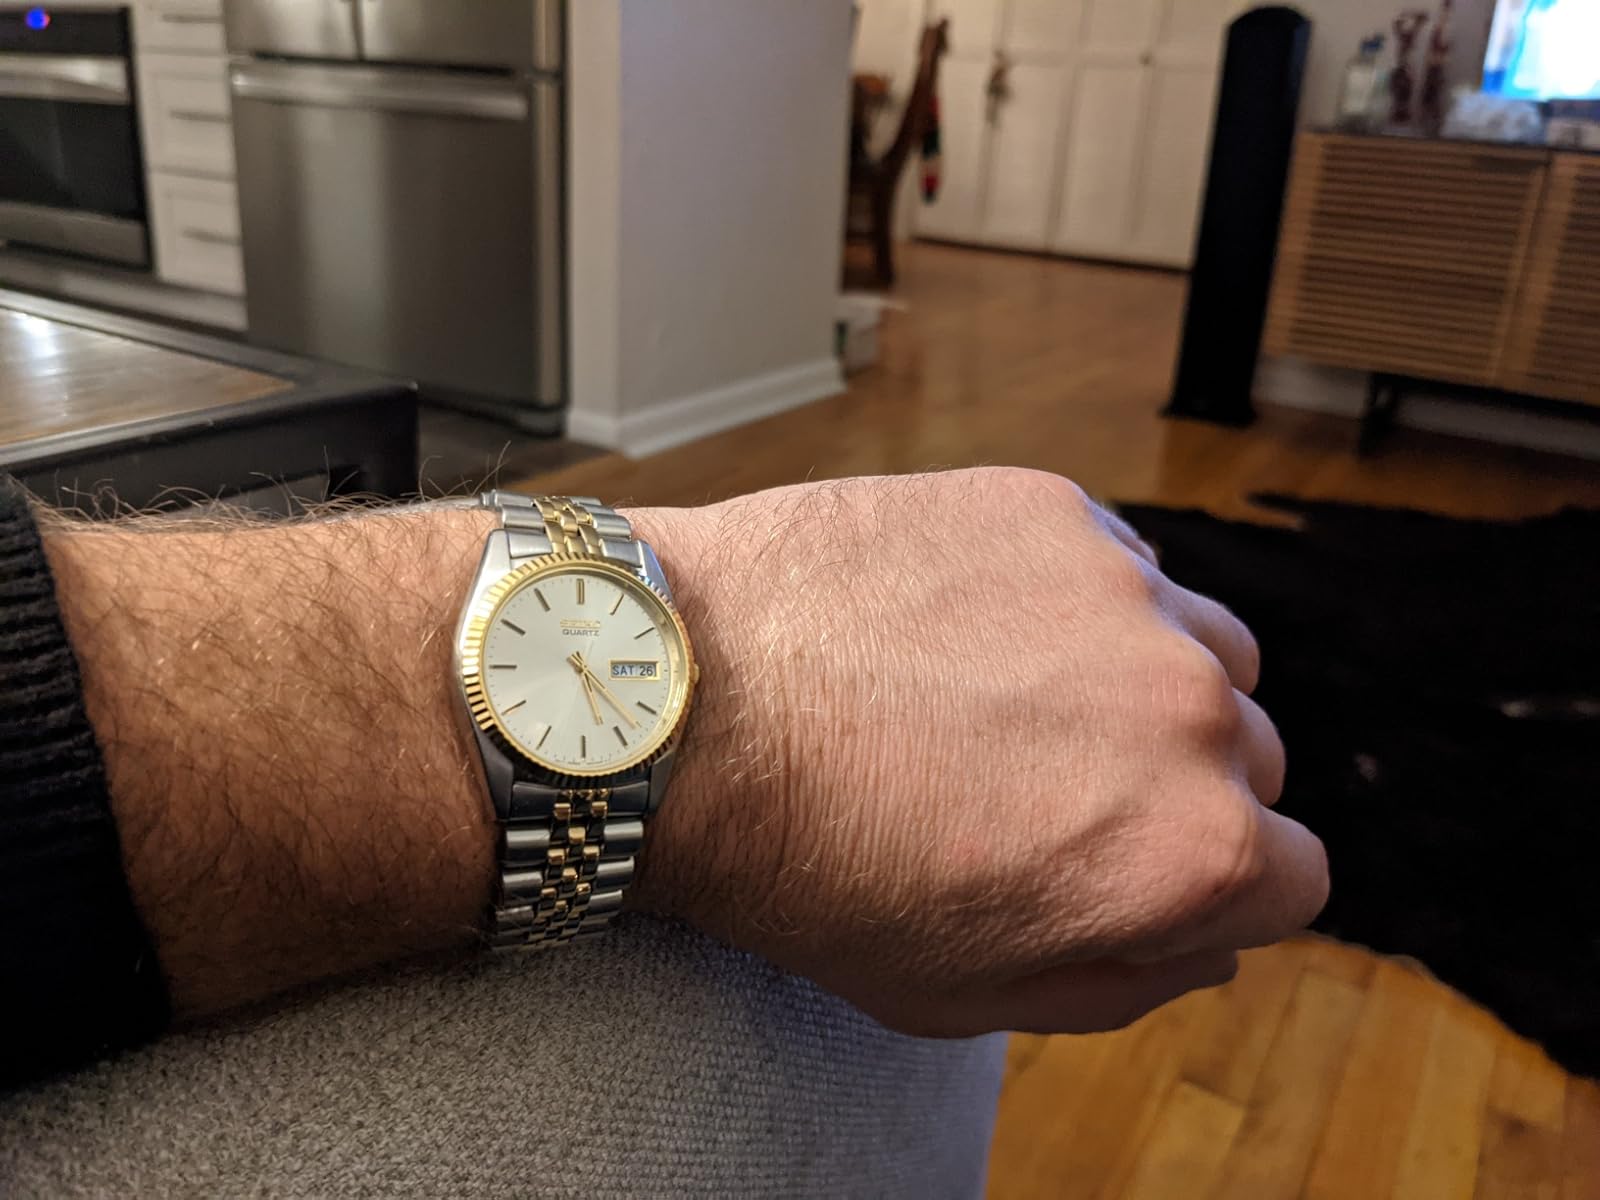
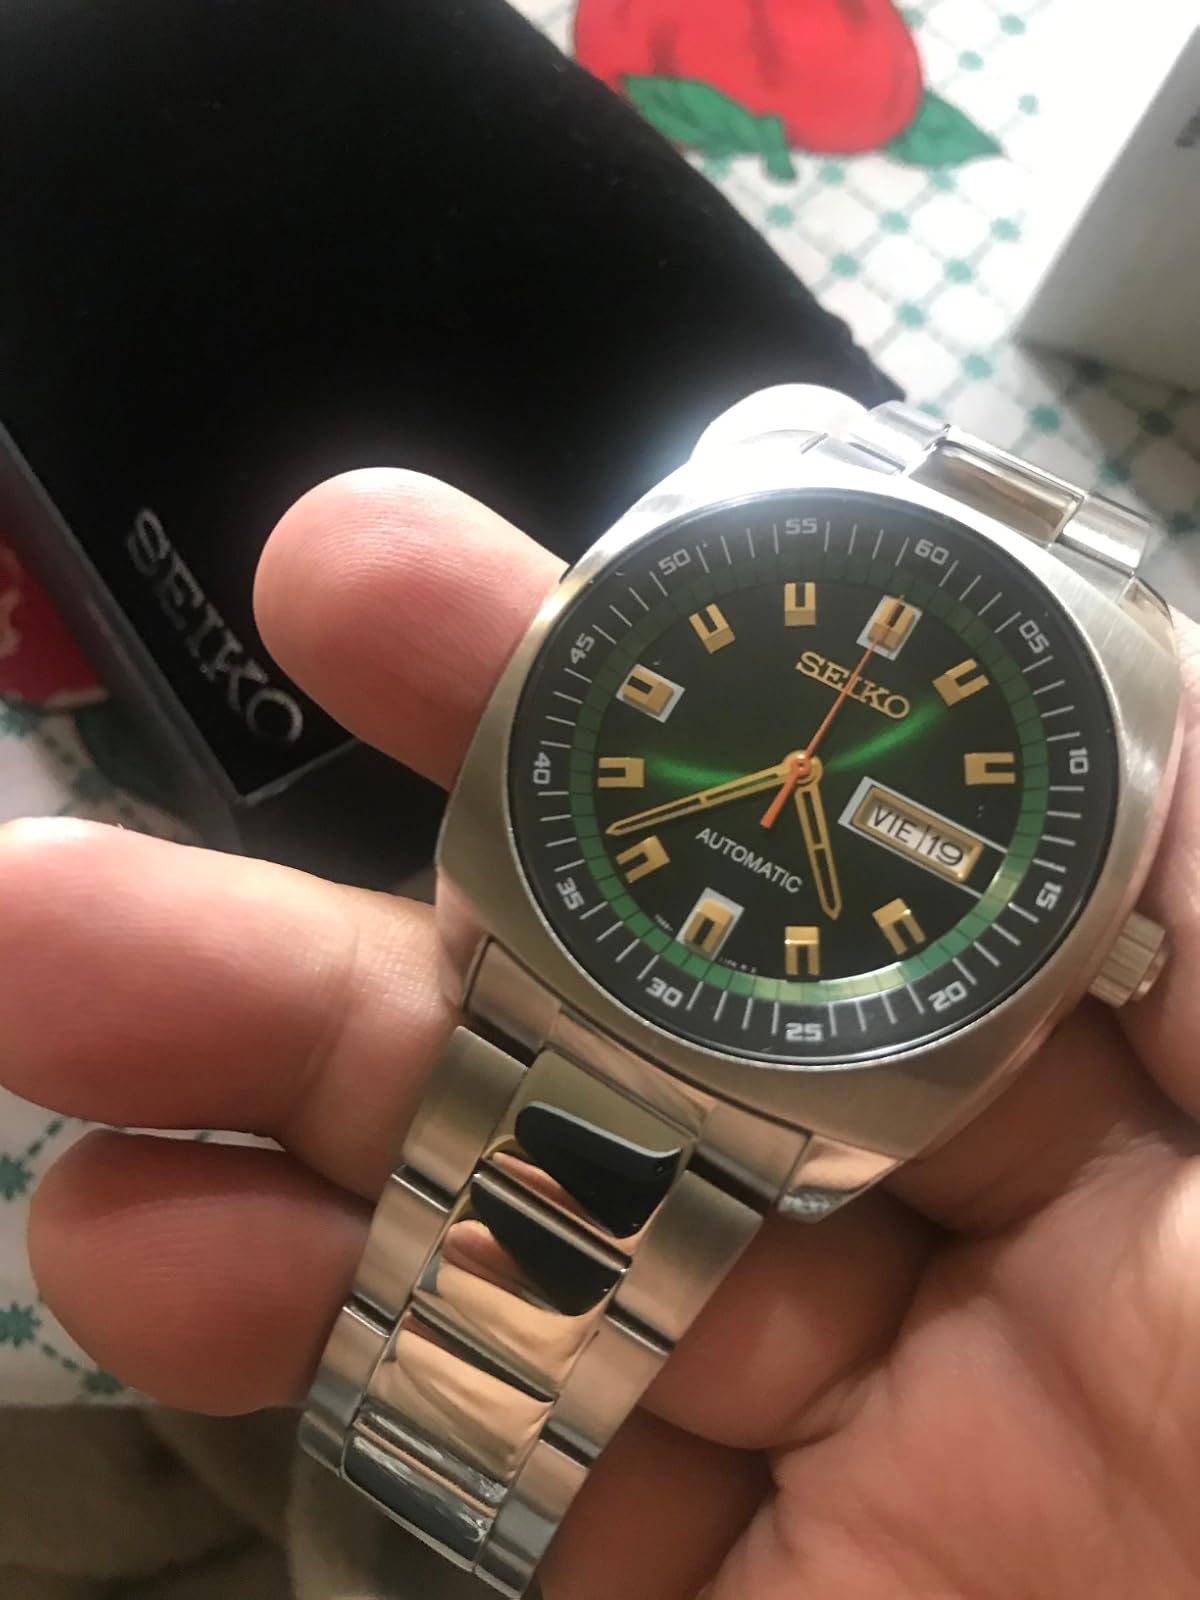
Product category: accessories_watch
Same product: no